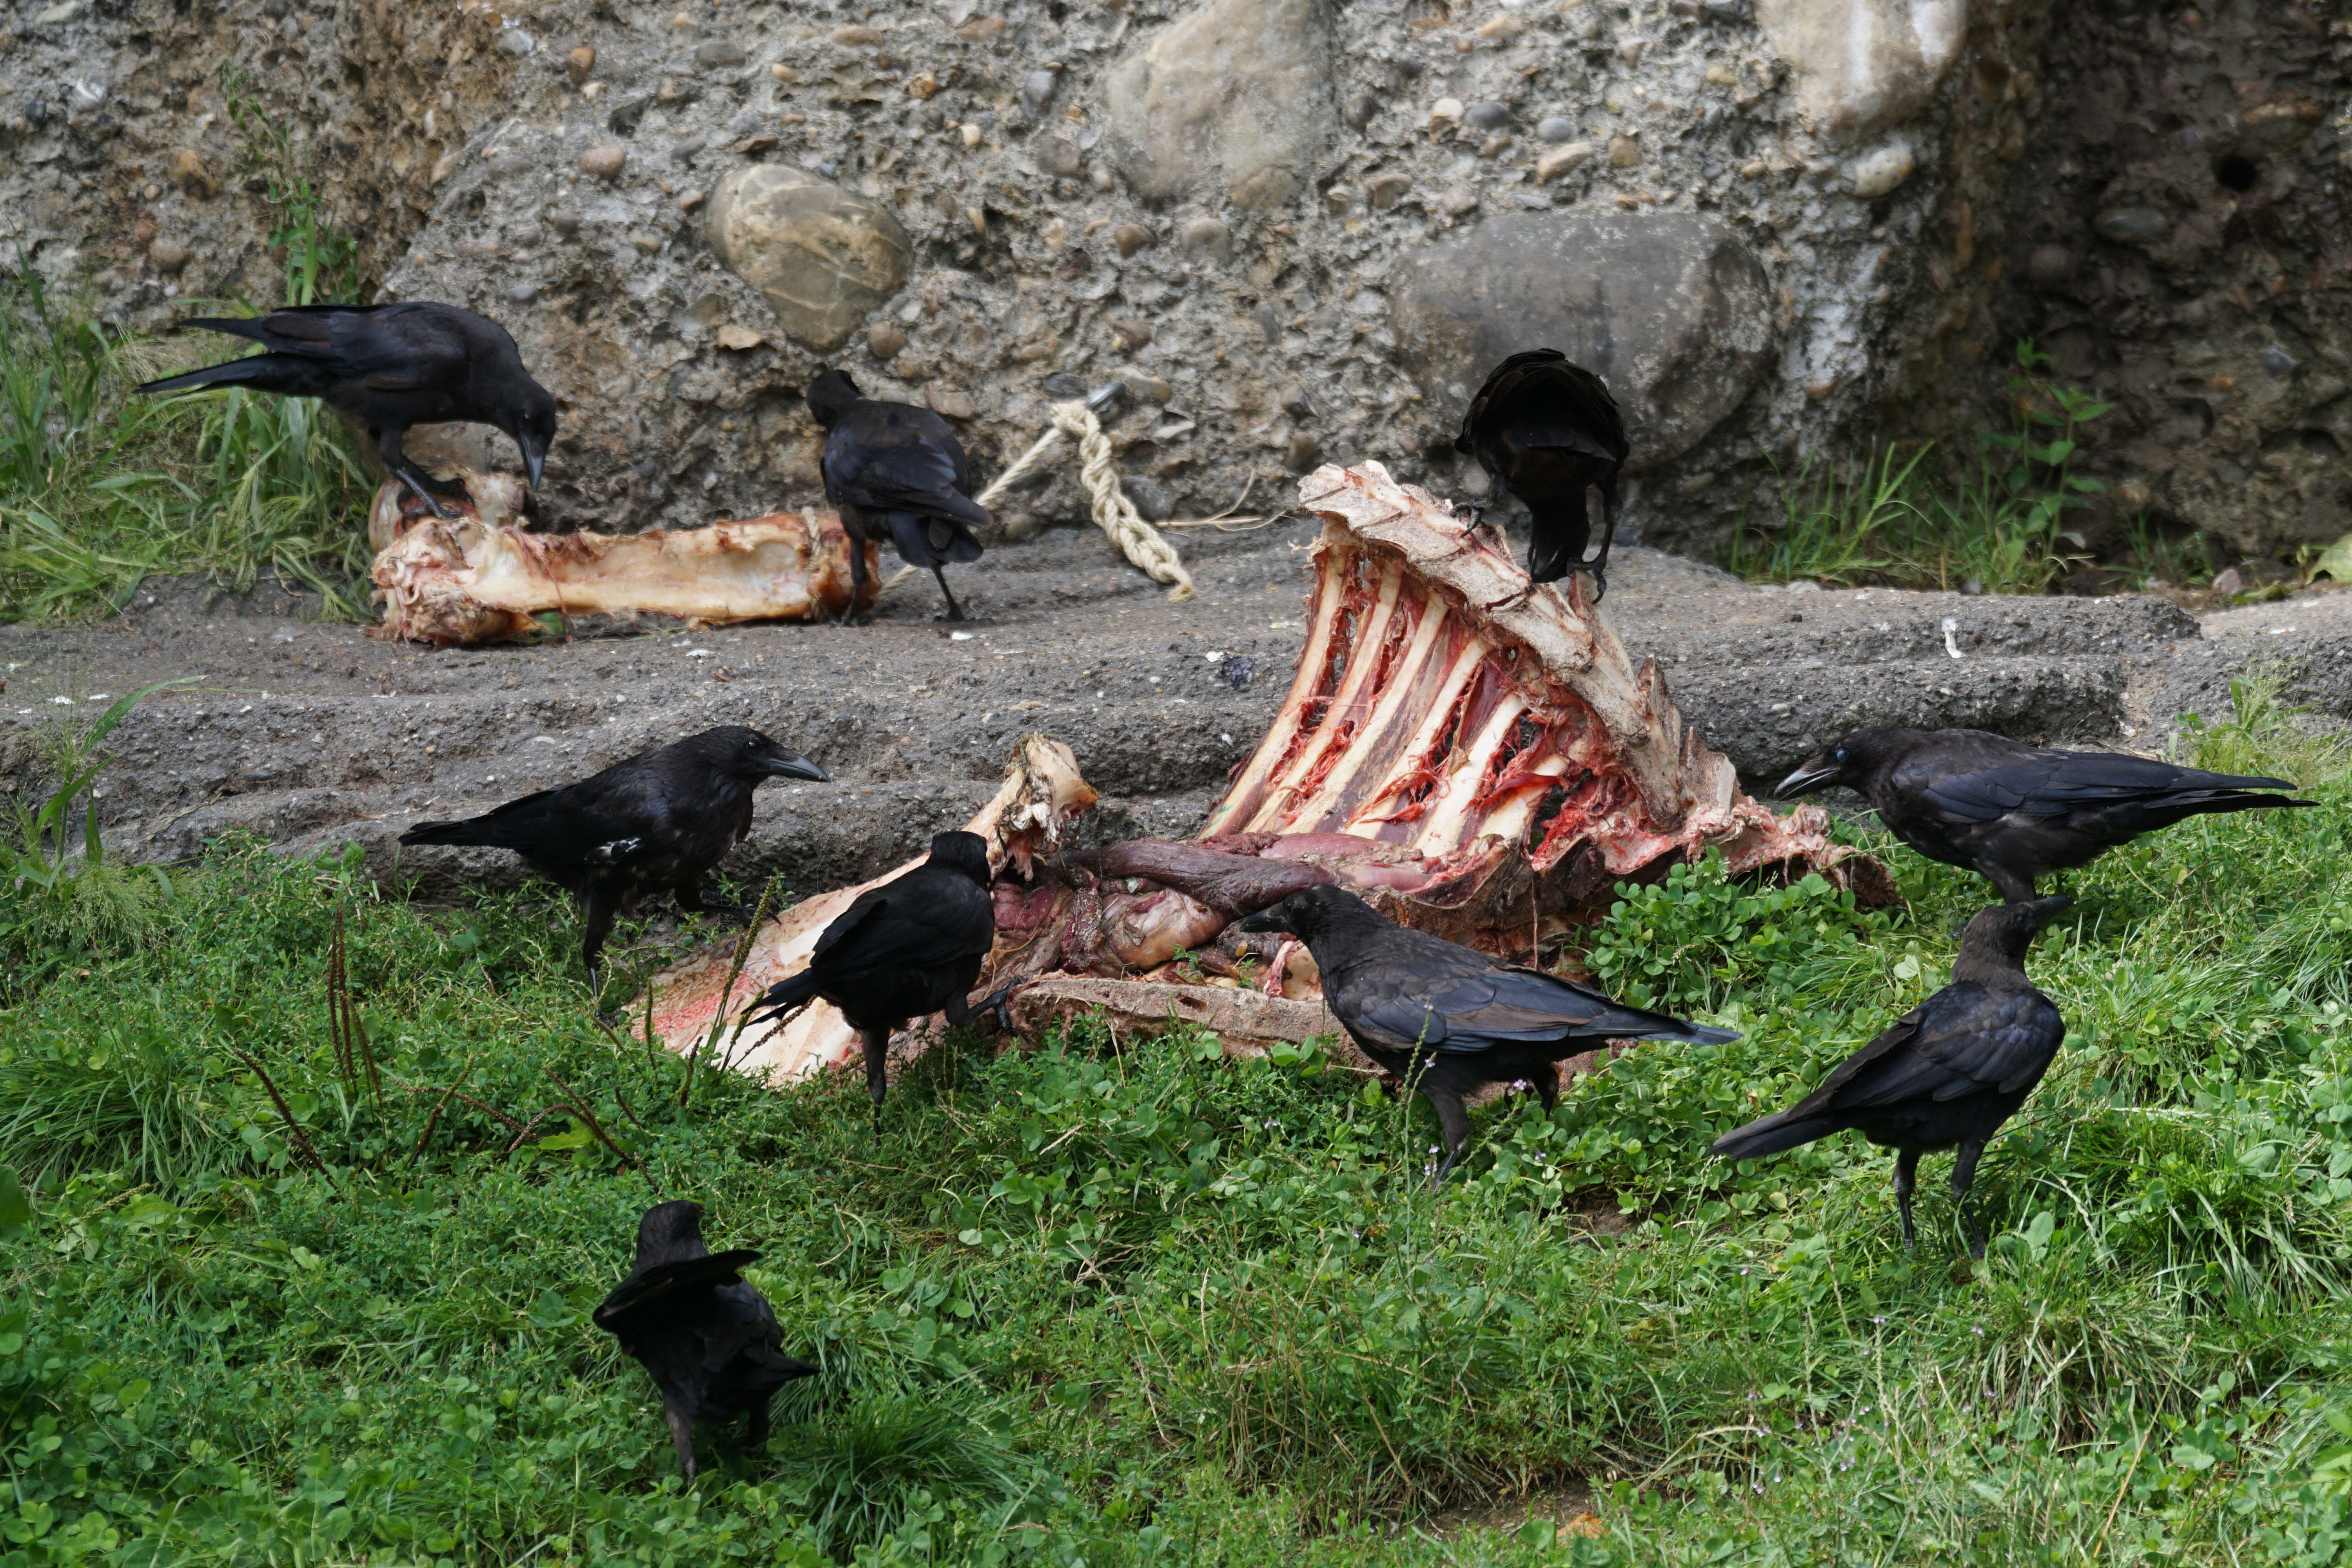
bird, wildlife, fauna, crow, vertebrate, vulture, dig, scavengers, perching bird, aas